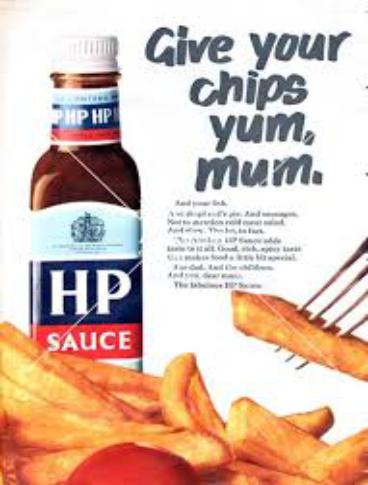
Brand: HP Sauce
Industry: Food